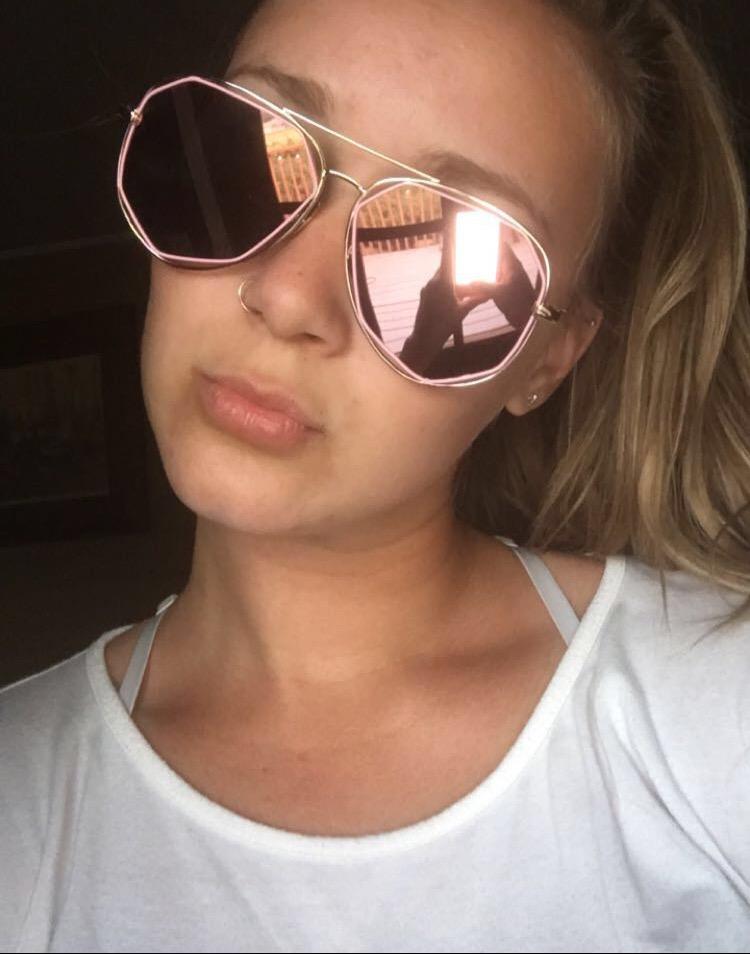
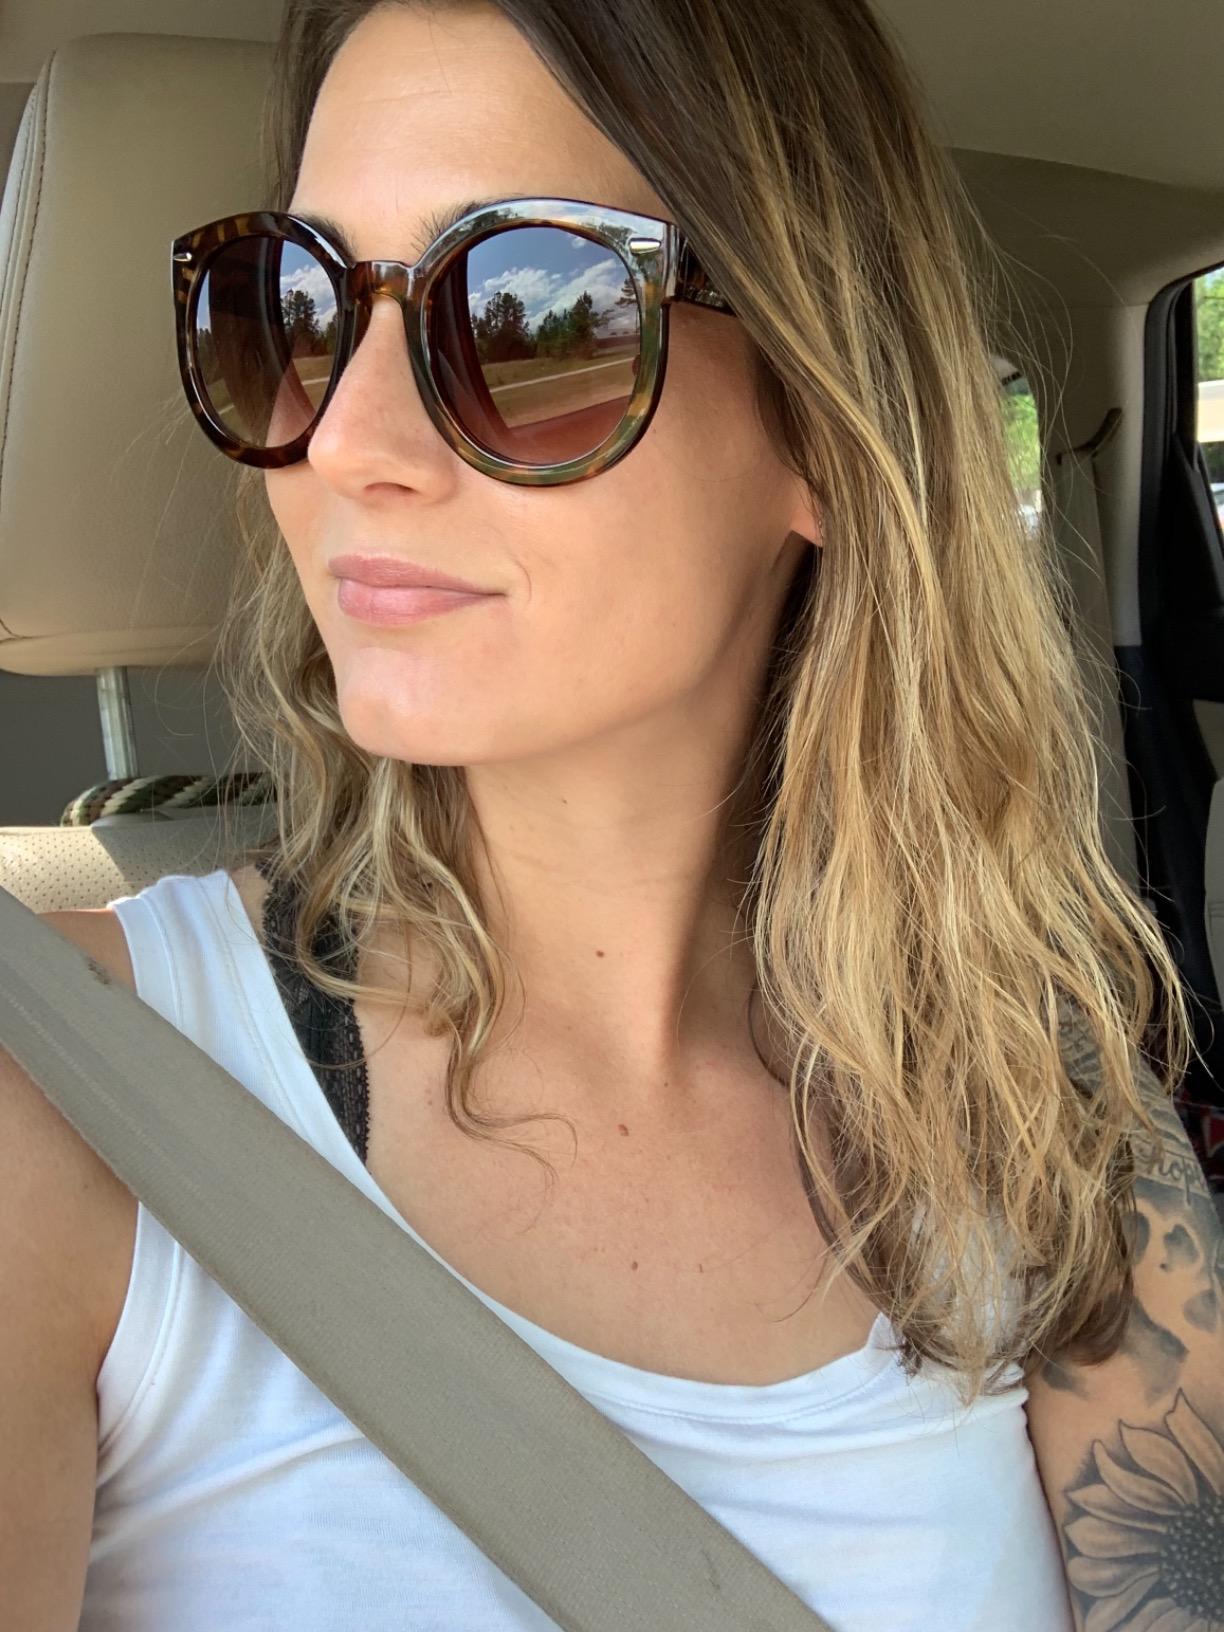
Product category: accessories_sunglasses
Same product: no